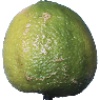
Label: Limes 1